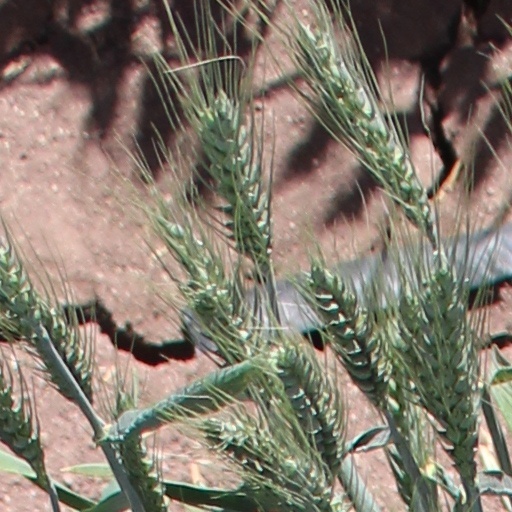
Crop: wheat